Atlant-Soyuz Airlines

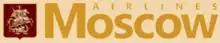
The short-lived "Moscow Airlines" logo.

OJSC Atlant-Soyuz Airlines was founded and started operations in June 1993, offering passenger and cargo flights using Soviet-build aircraft. The first Boeing airplane was added to the fleet in 2006. In 2007, the company was owned by private investors (75 percent) and the City of Moscow (25 percent) and had 726 employees. Initial plans for a joint-venture with US-based cargo airline Evergreen International Airlines were brought forth in 2007, but never materialized.